Conseil d'État

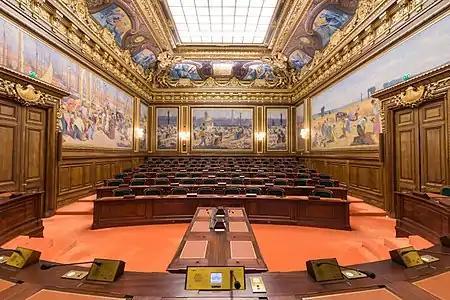
General Assembly Room ("Salle de l'assemblée générale"), where the members of the Council gather to resolve the major cases

The major cases are resolved by the "administrative claims assembly" ("Assemblée du contentieux"). All the presidents of departments are there, under the presidency of the Vice-President of the Council of State. Less than 10 cases per year are concerned.